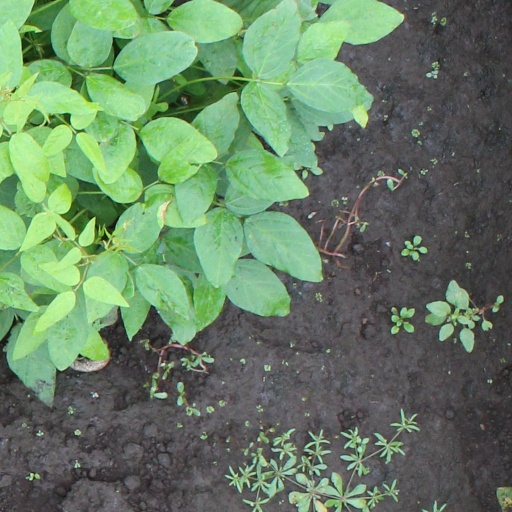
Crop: soybean